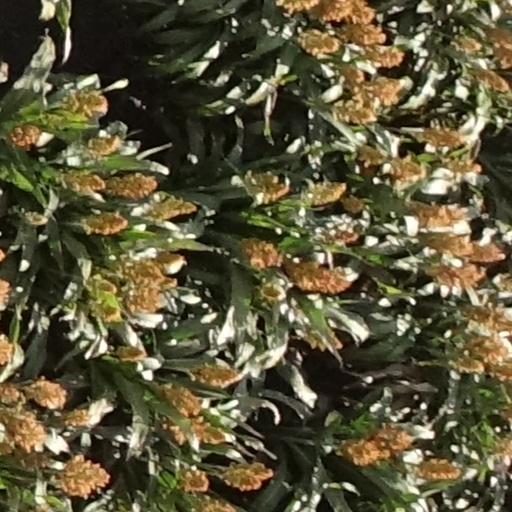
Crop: sorghum